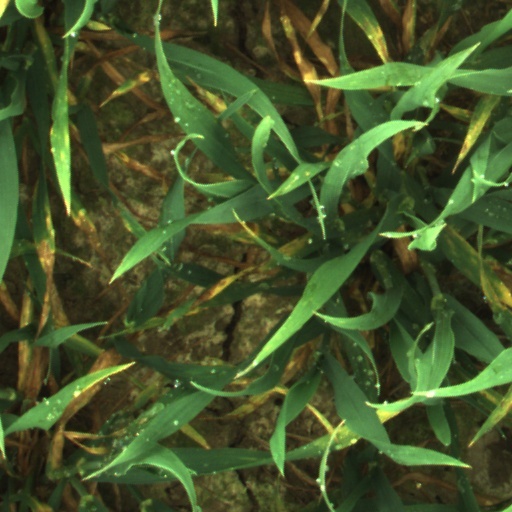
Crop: wheat